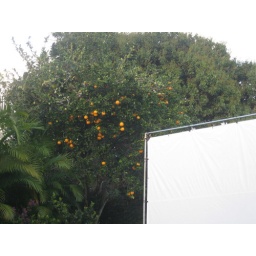
An orange tree in the backyard.